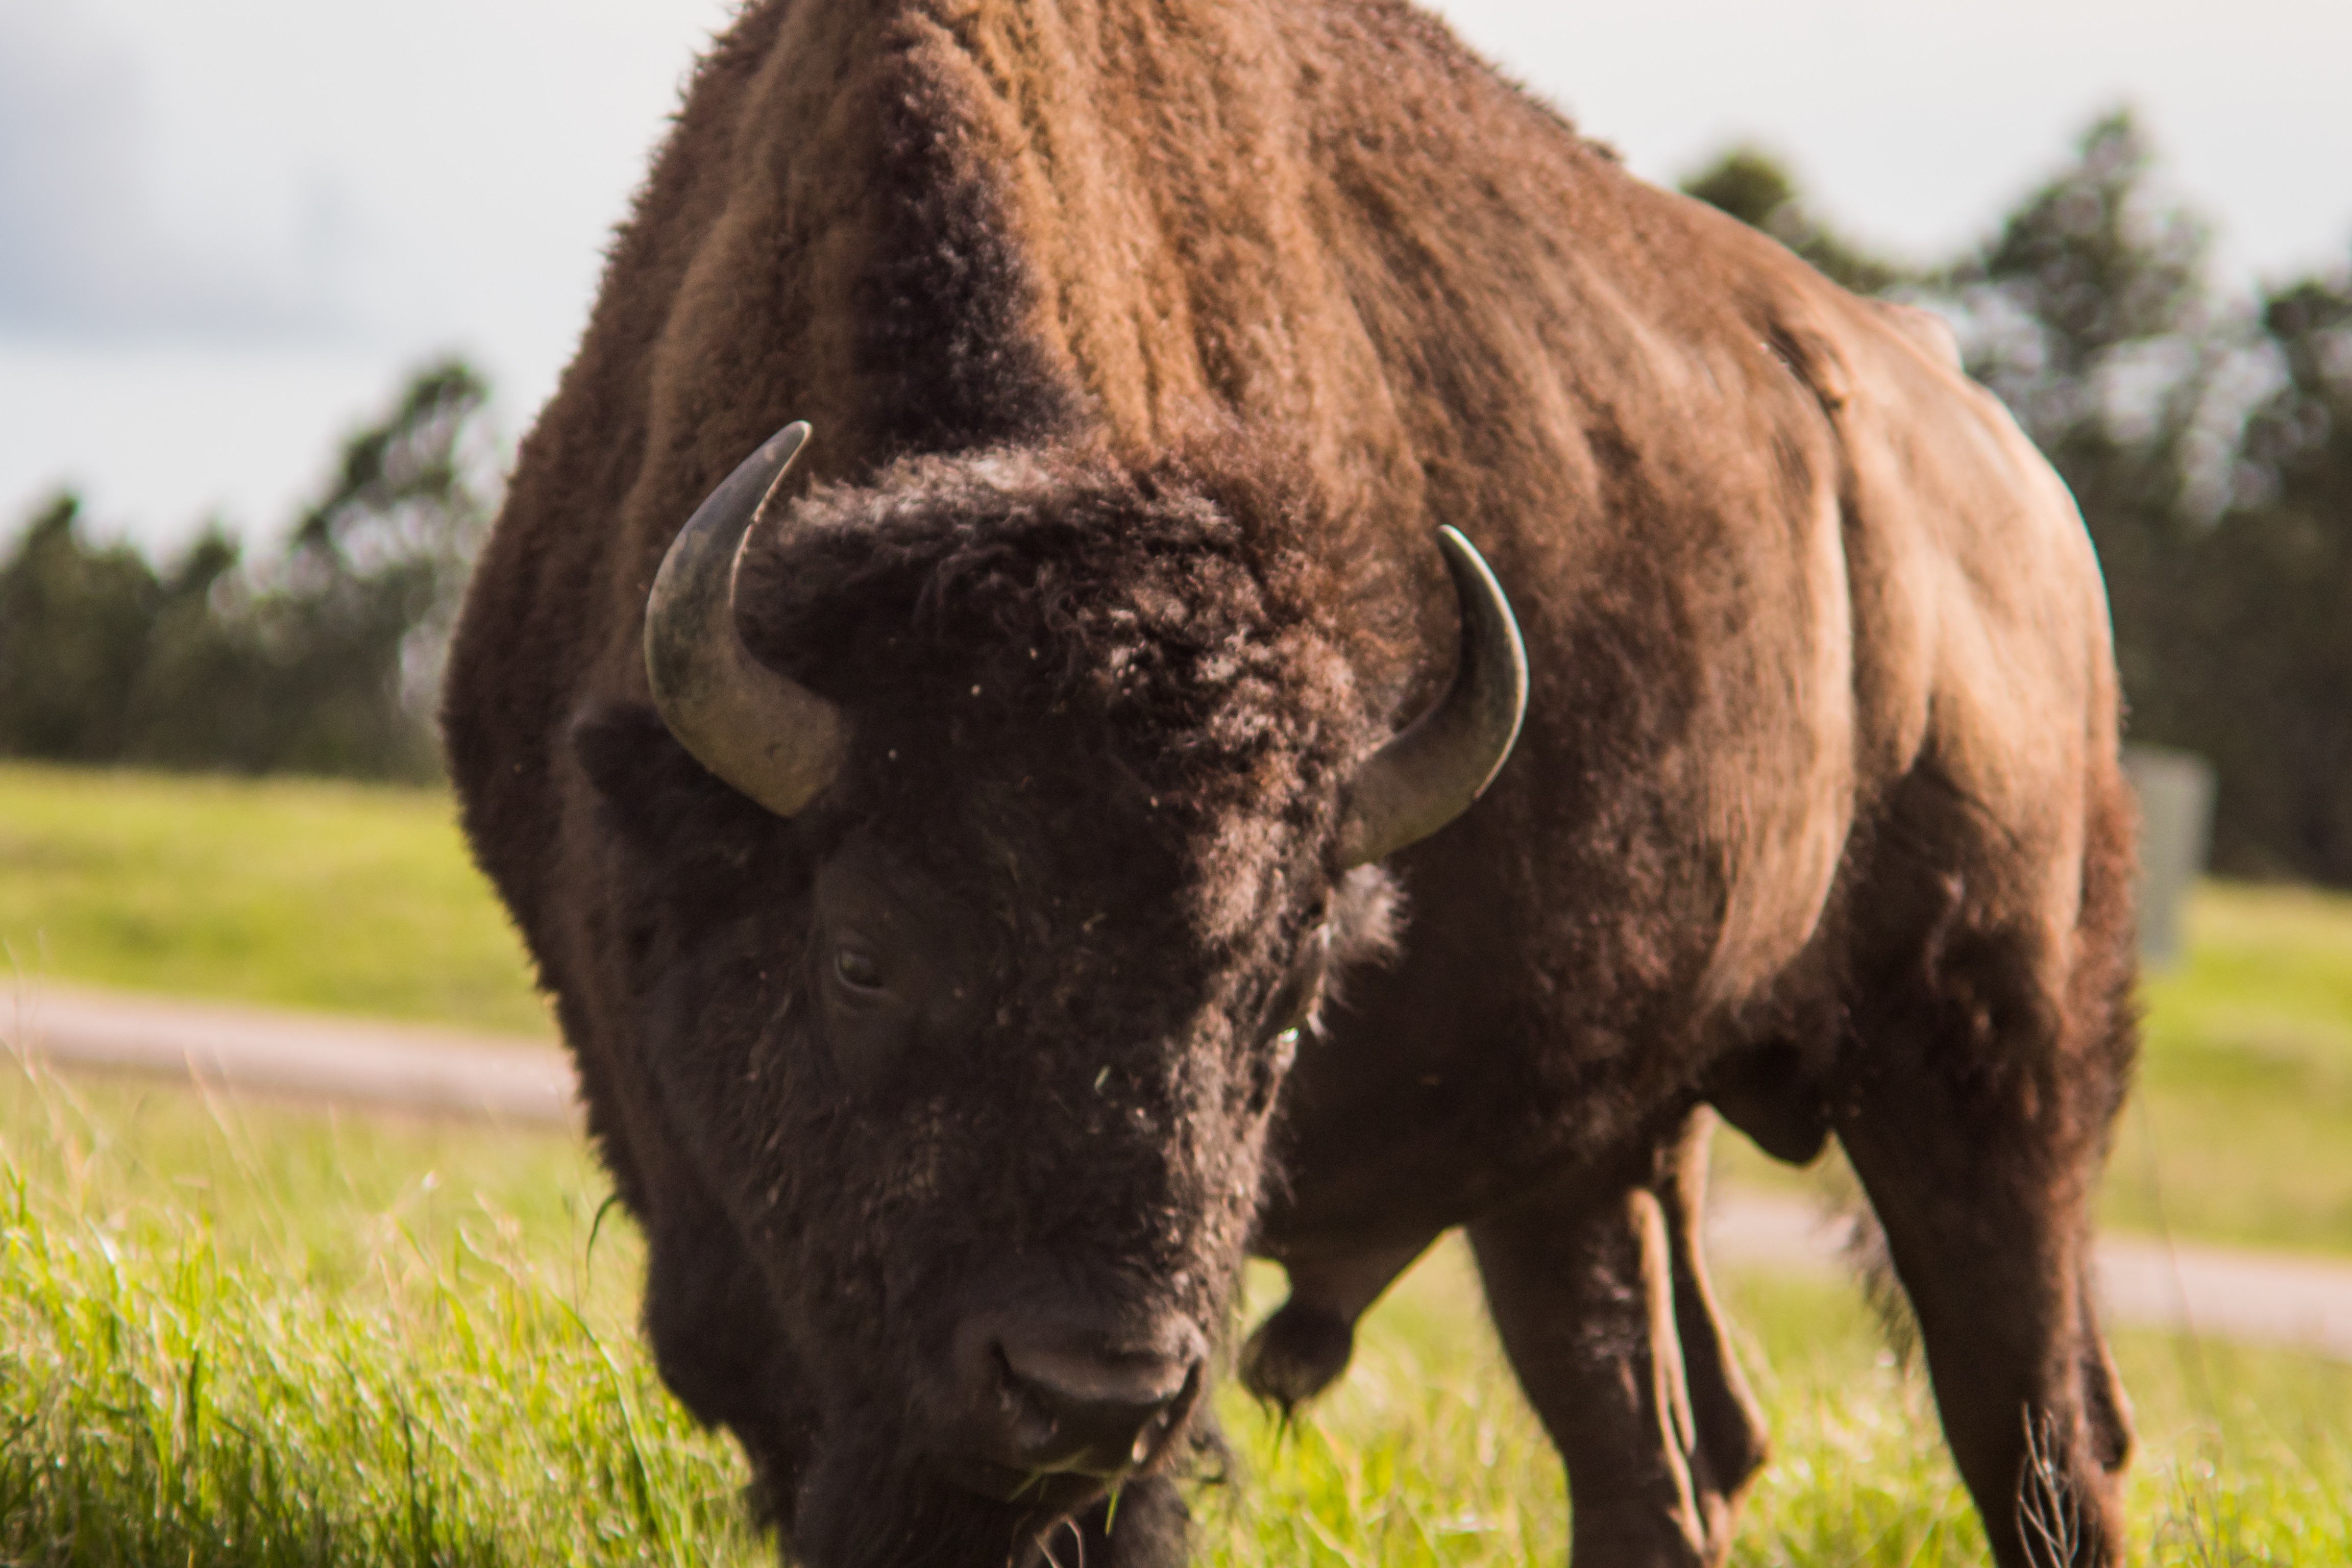
grass, wildlife, horn, pasture, grazing, mammal, mane, fauna, bull, vertebrate, bison, cattle like mammal, cow goat family